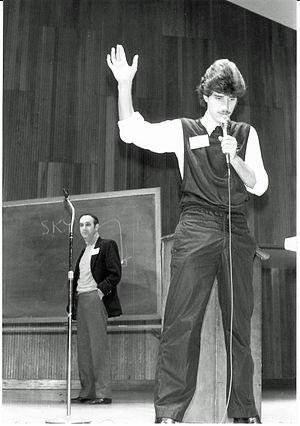
Banachek est un mentaliste américain. Il a écrit des ouvrages de mentalisme et inventé des tours de magie et de mentalisme, dont la version de Penn & Teller de capture d'une balle de revolver au vol et son tour de l'« enterré vivant ». Il est directeur du One Million Dollar Paranormal Challenge de la James Randi Educational Foundation.